HITEC City

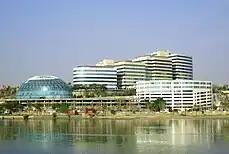
I-Labs The Oval Building HITEC City Hyderabad

The Mindspace IT Park, is a park that includes residential, recreational, entertainment, and retail spaces. The park provides about of office space.